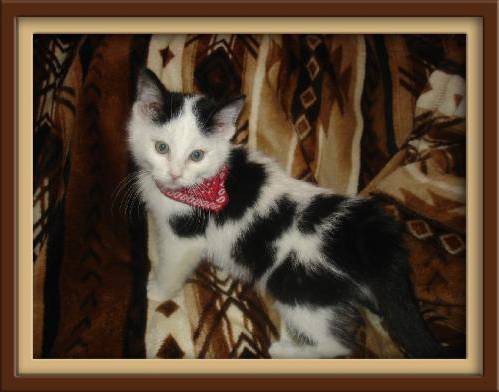
Label: cat